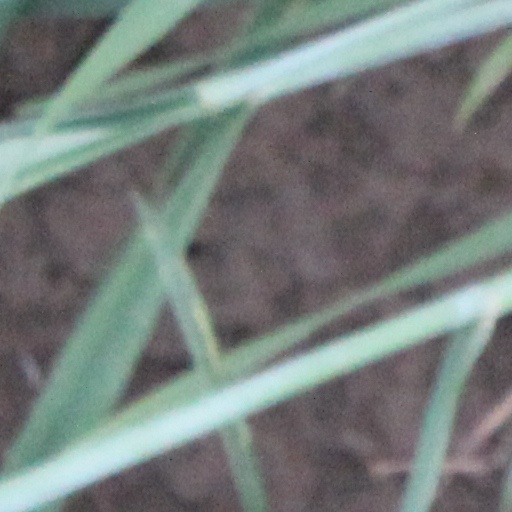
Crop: wheat